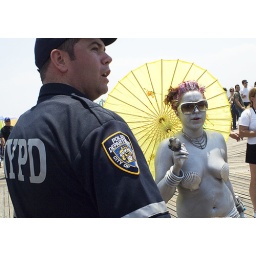
man in blue girl with shells